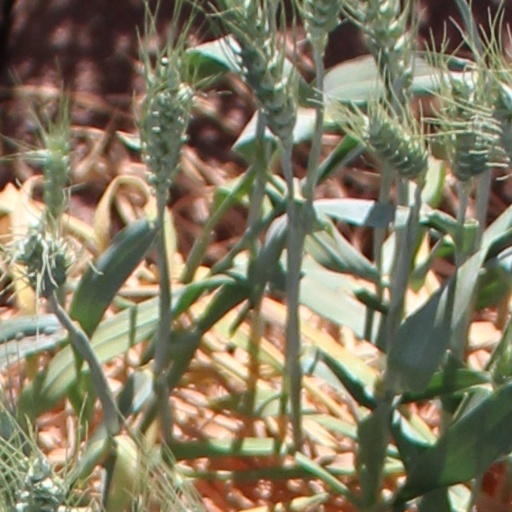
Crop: wheat